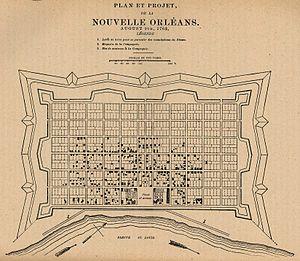
La Nouvelle-Orléans est la plus grande ville de l'État de Louisiane, aux États-Unis. Comptant 393 292 habitants et 1 275 762 dans son aire métropolitaine, selon les dernières estimations du Bureau du recensement des États-Unis, la ville est située sur les bords du Mississippi, non loin de son delta, sur les rives sud du lac Pontchartrain. Les limites de la paroisse d'Orléans, l'une des 64 paroisses subdivisant l'État de Louisiane, correspondent à celles de la ville. Sa vie culturelle riche, ancienne et vibrante lui vaut le surnom de Big Easy. Berceau du jazz, La Nouvelle-Orléans est marquée par l'héritage colonial français, que l'on retrouve aussi bien dans la toponymie que dans l'architecture ou les traditions locales.